Cumbernauld

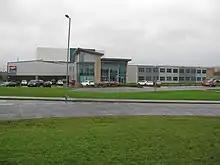
Barr's soft drinks factory Westfield

The intended core of Cumbernauld remains the "Town Centre" buildings, all of which is essentially contained within one structure, segmented into "phases", the first of which was completed in 1967, the latest of which began construction in May 2003 for completion around September 2004. Initially the basic groundwork for the new shops began in 1997 and were finally completed in summer 2007. Designed to be a commerce centre, an entertainment and business venue and a luxury accommodation site, it was widely accepted as Britain's first shopping centre and was the world's first multi-level covered town centre. However, the town never developed to its planned size, and the town centre has never had the life envisaged by town planners. Further expansion has been primarily to provide further space for shops. A substantial portion of the original shopping centre was demolished due to structural damage and has been redeveloped as a new shopping and leisure complex.